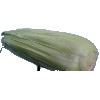
Label: corn_husk